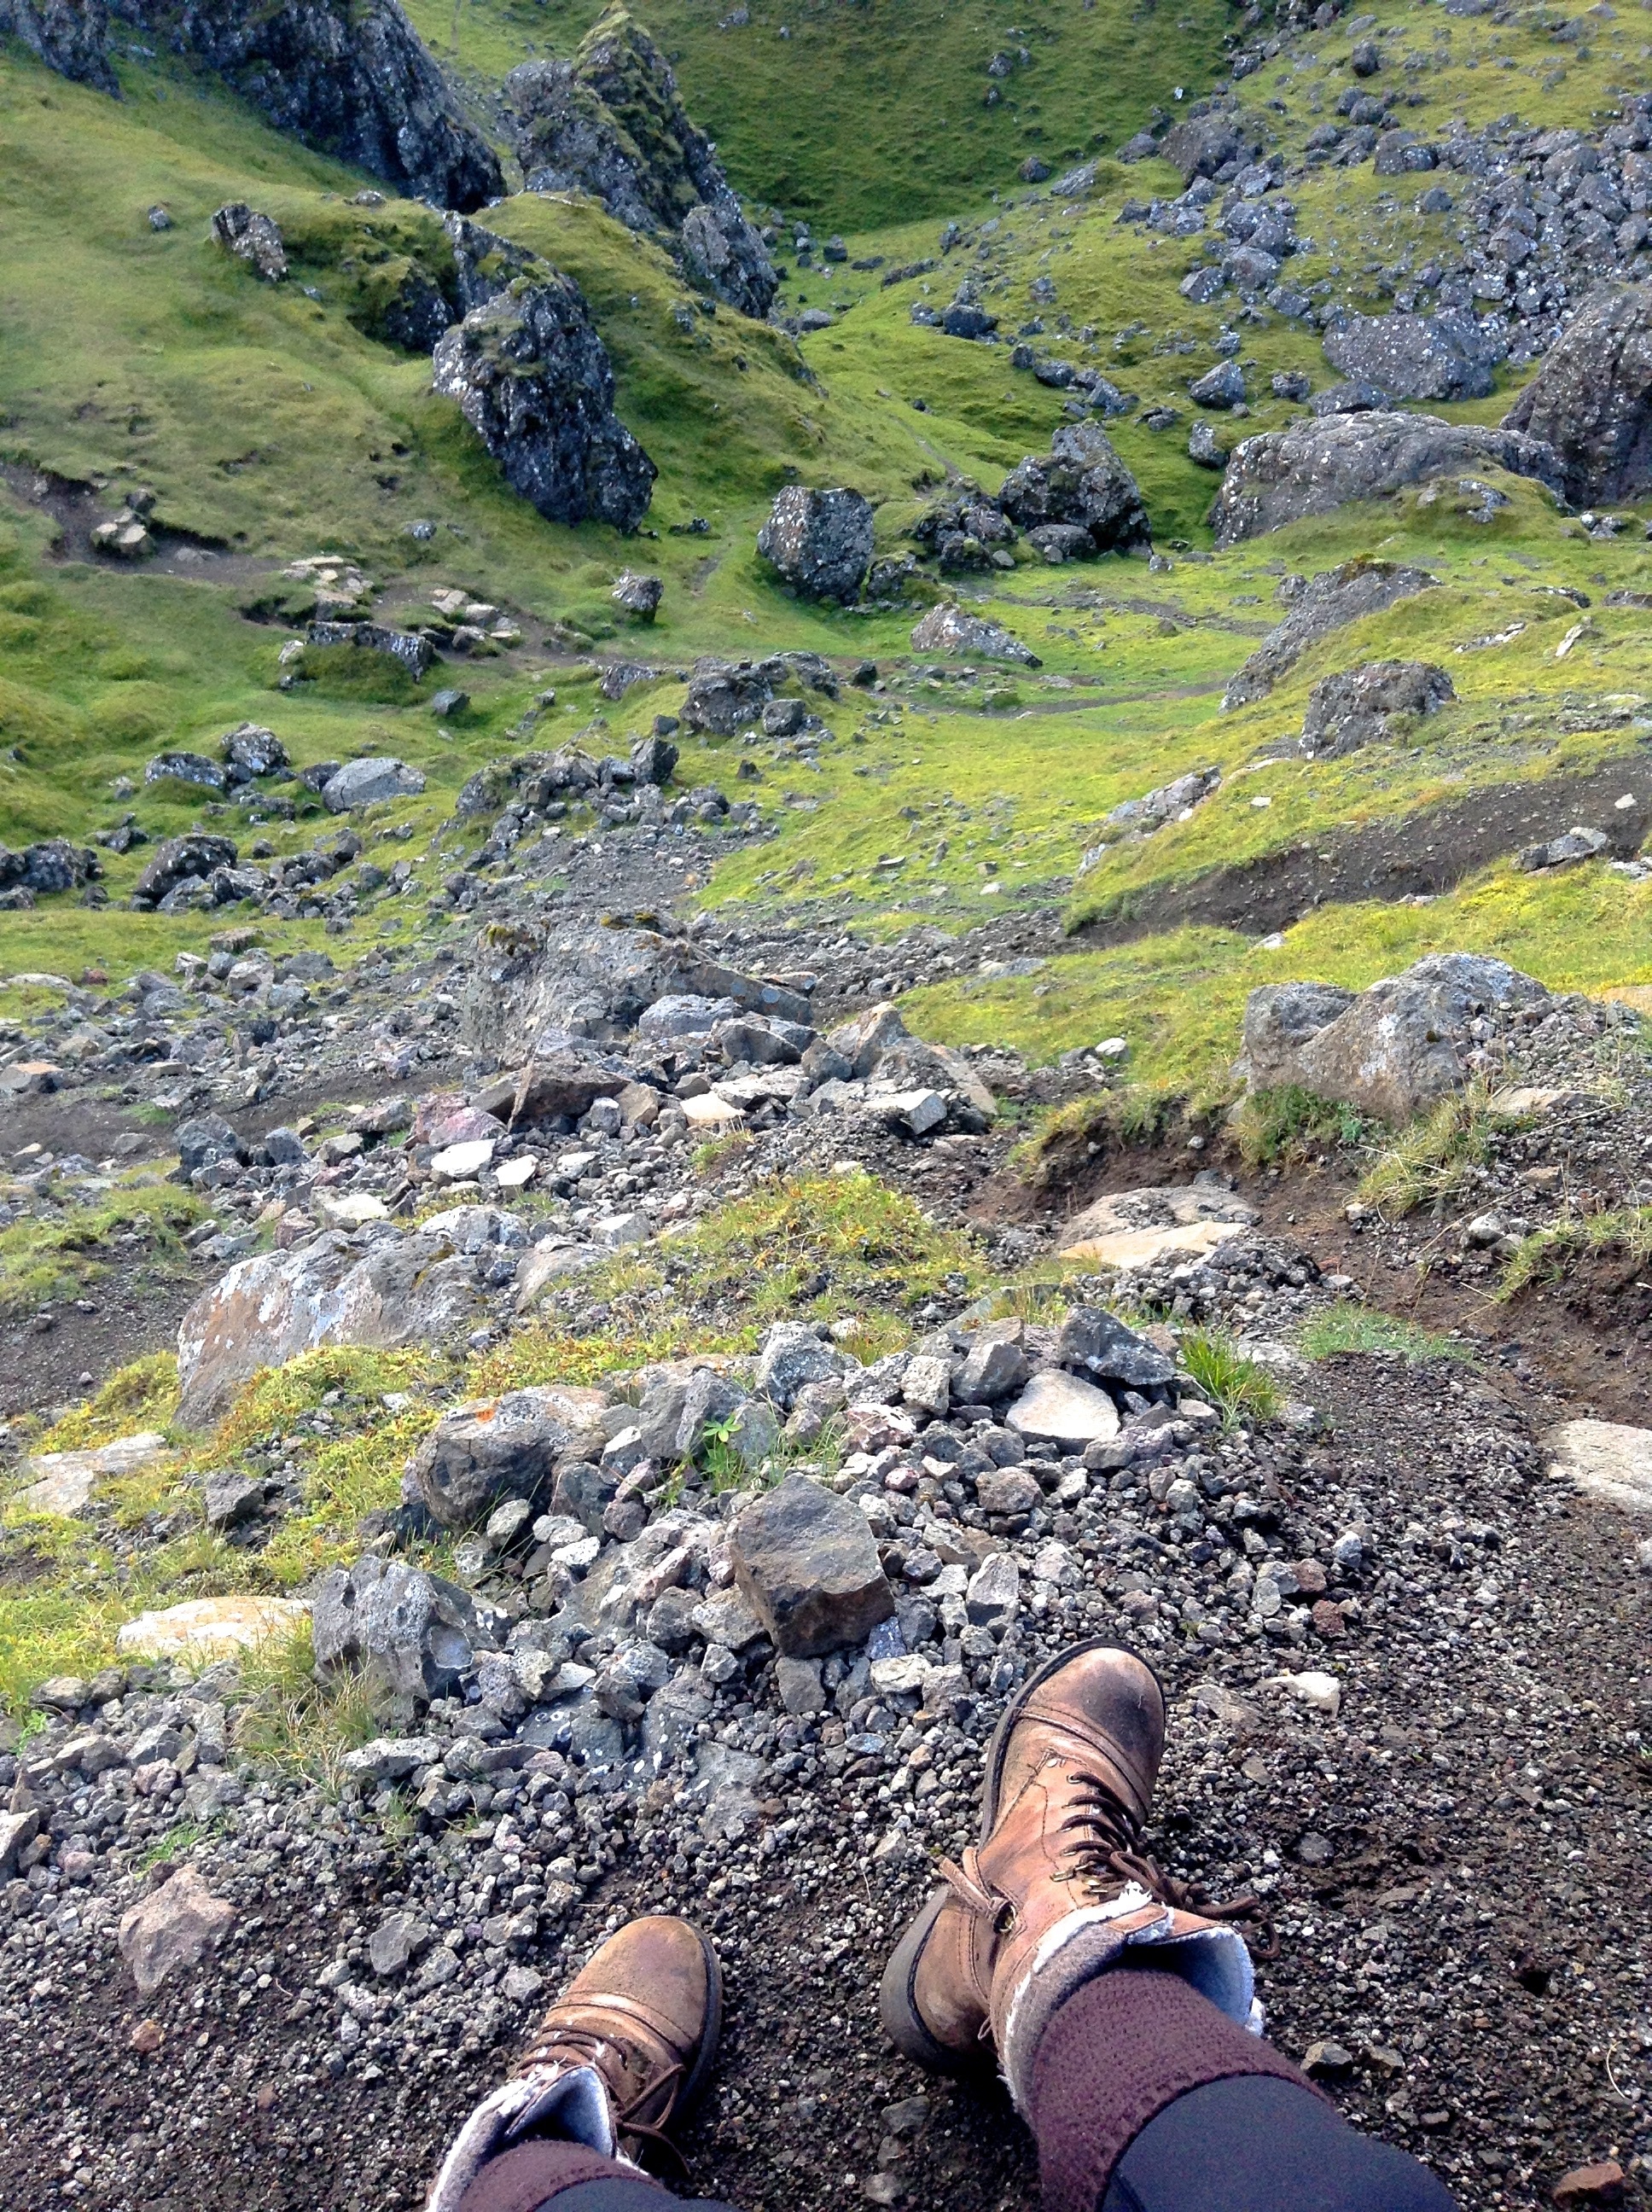
rock, wilderness, walking, mountain, hiking, adventure, recreation, stream, climbing, ridge, geology, sports, backpacking, plateau, fell, mountainous landforms